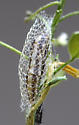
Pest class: diamondback_moth